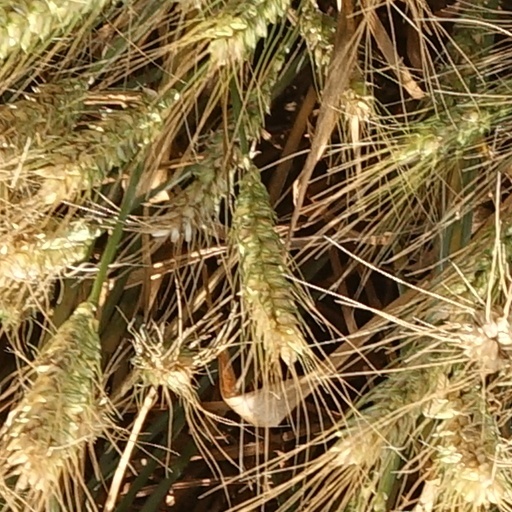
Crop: wheat